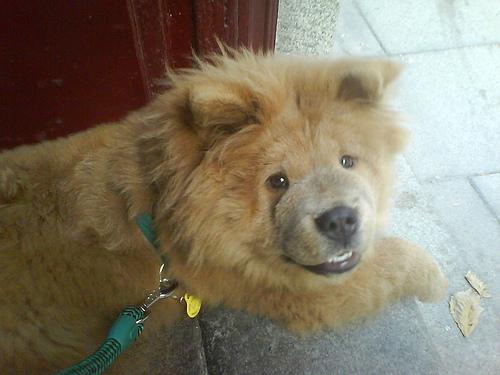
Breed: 329-n000119-chow